1985–86 European Cup

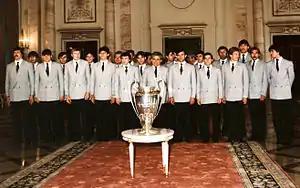
Steaua București team with the European Cup.

The 1985–86 European Cup was the 31st season of the European Cup, UEFA's premier club football competition. The European Champion Clubs' Cup was won by Steaua București on penalties in the final against Barcelona. Steaua București became the first Eastern Bloc side to win the tournament. The final was decided mainly by goalkeeper Helmut Duckadam, who (after keeping a clean sheet in the final) saved all four of Barcelona's penalties to secure the cup.